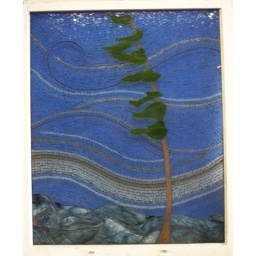
Glass on glass in an old storm window